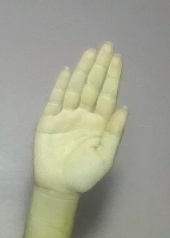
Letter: seen